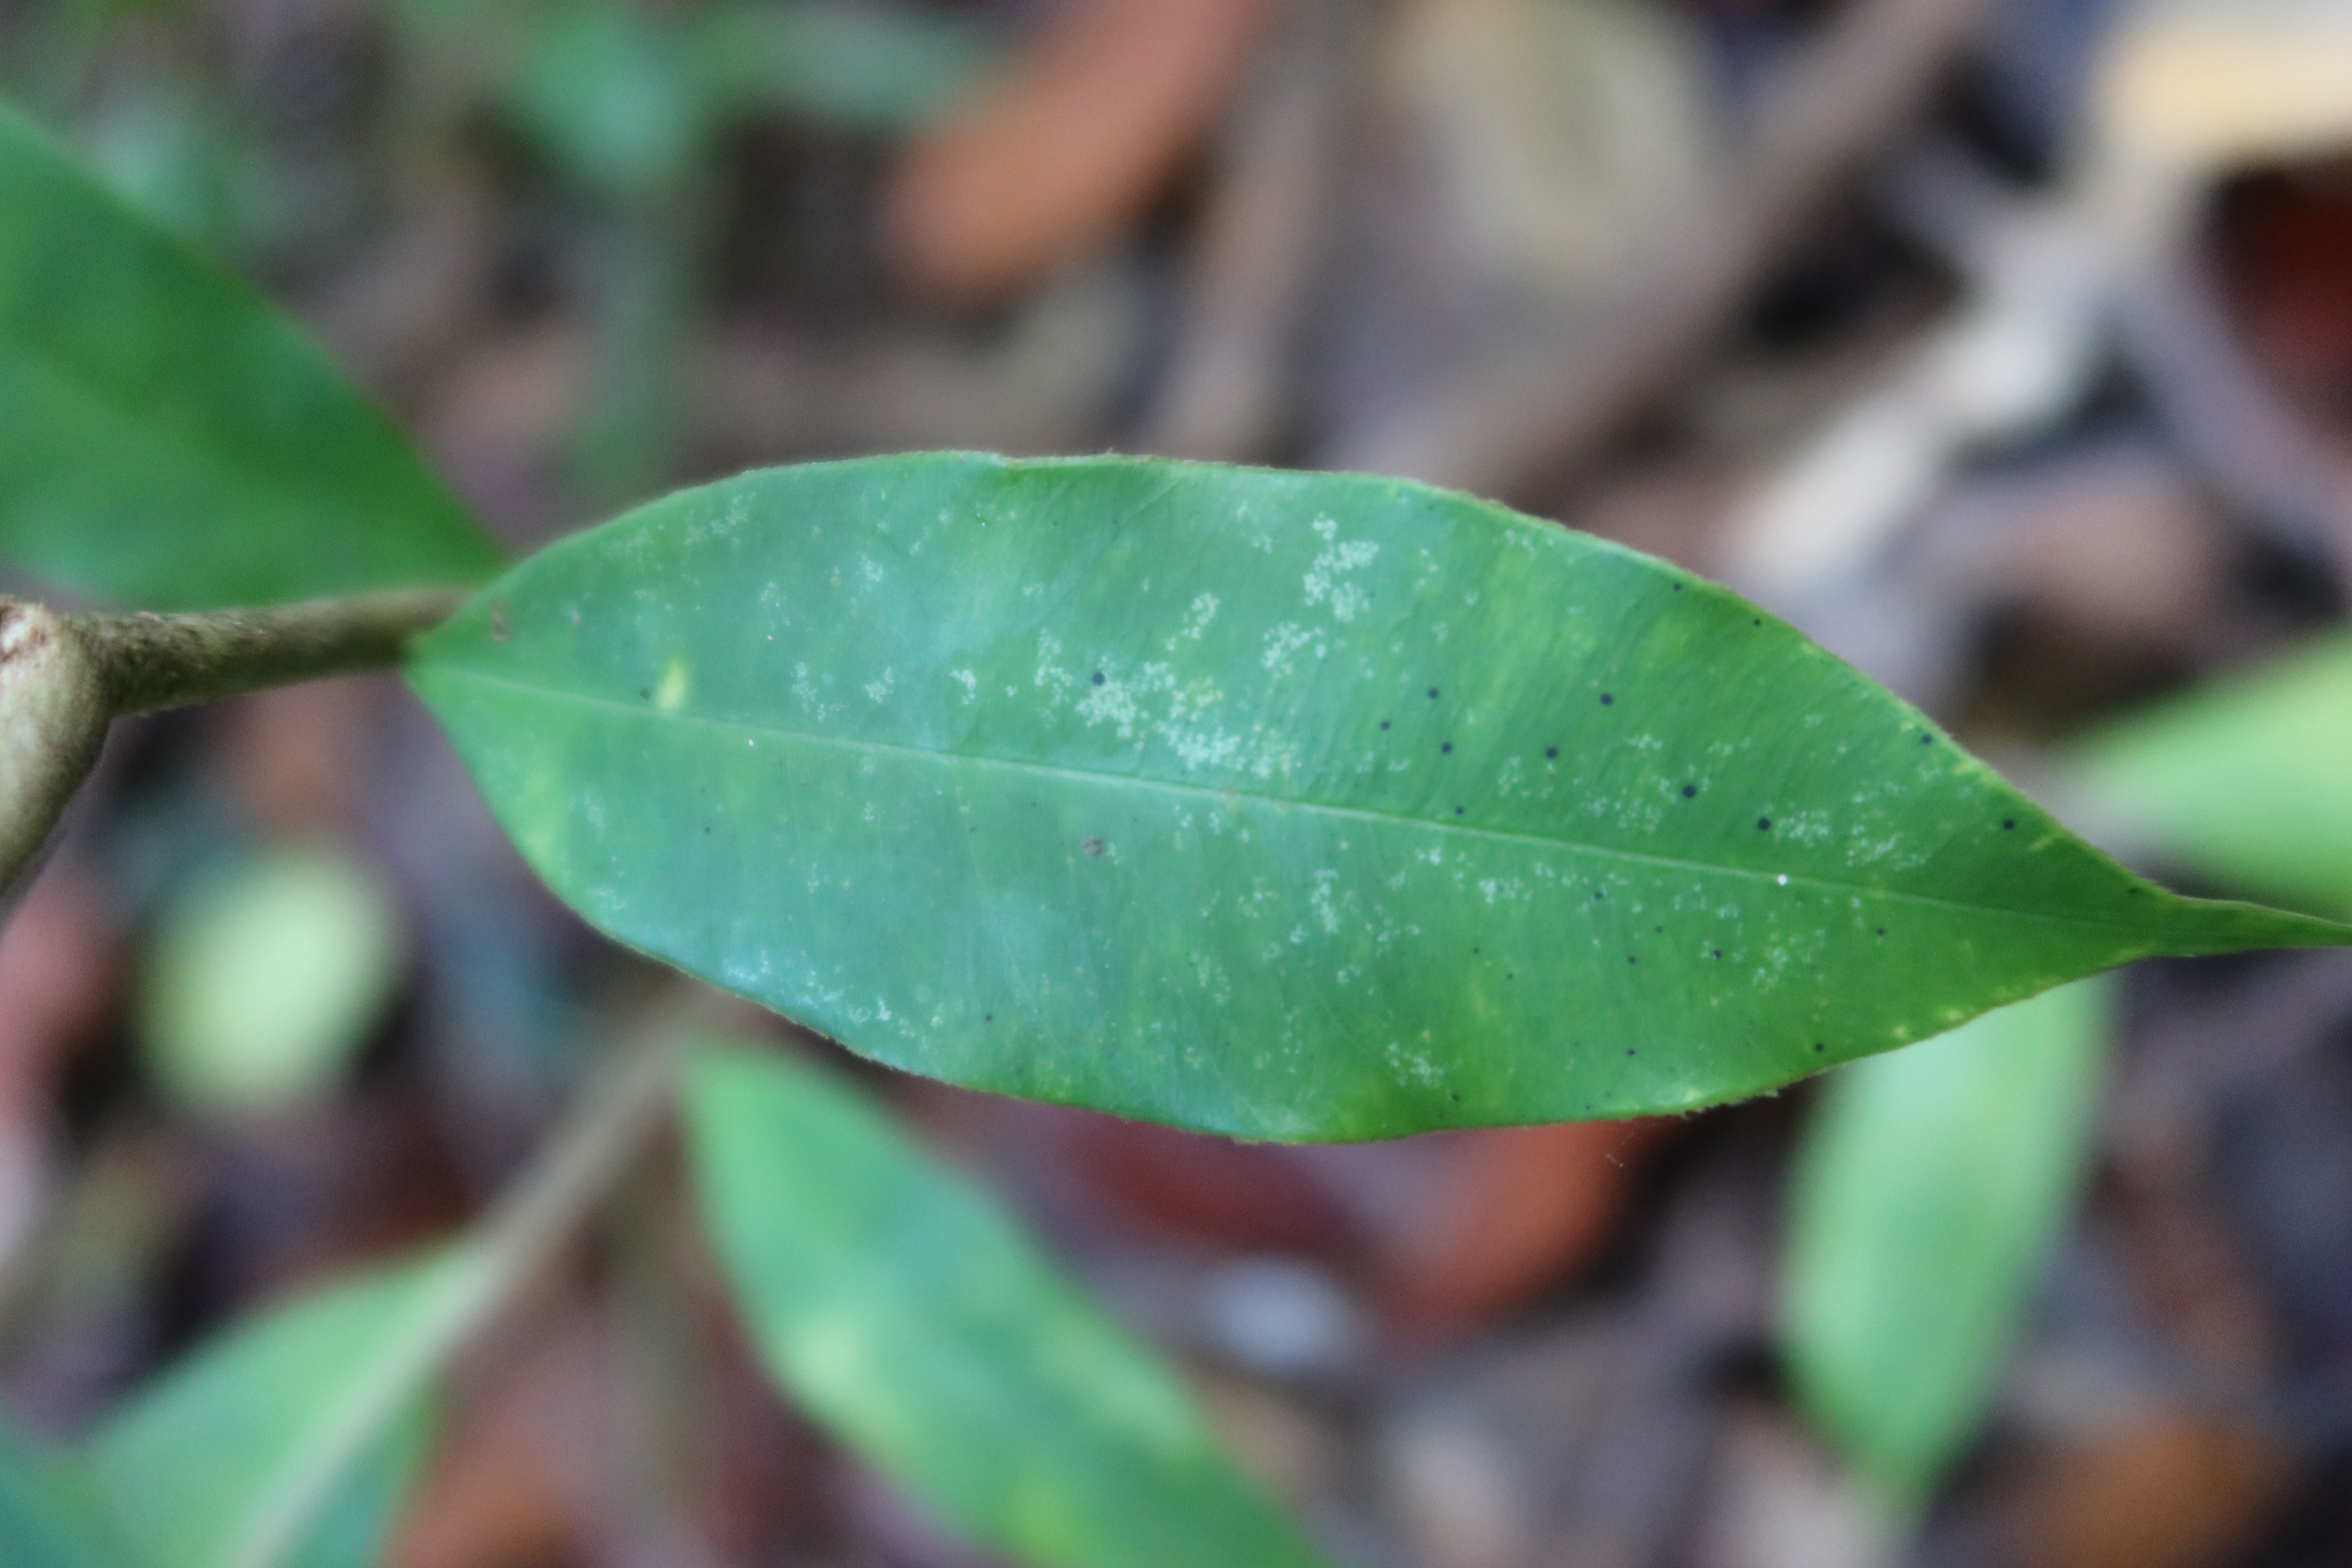
Label: Black spots